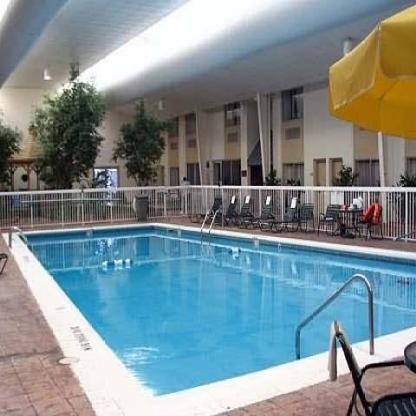
Scene: Indoor